Johannes Janssen

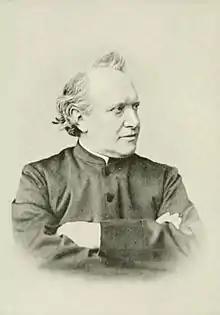
Johannes Janssen.

Johannes Janssen (Xanten, 10 April 1829 – Frankfurt-am-Main, 24 December 1891) was a German Catholic priest and historian. He wrote an eight volume "History of the German People", quoting many original sources.